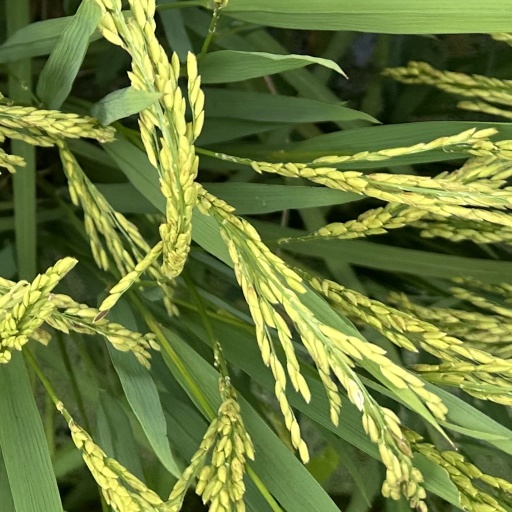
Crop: rice